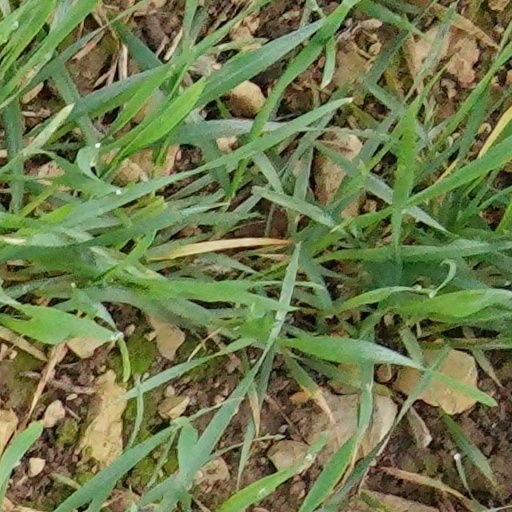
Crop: wheat